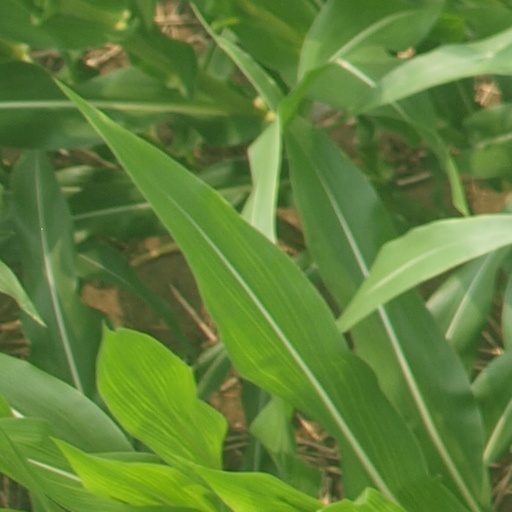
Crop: maize; corn